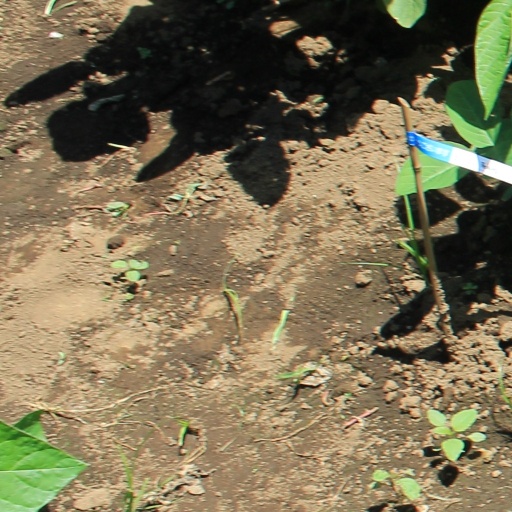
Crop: soybean